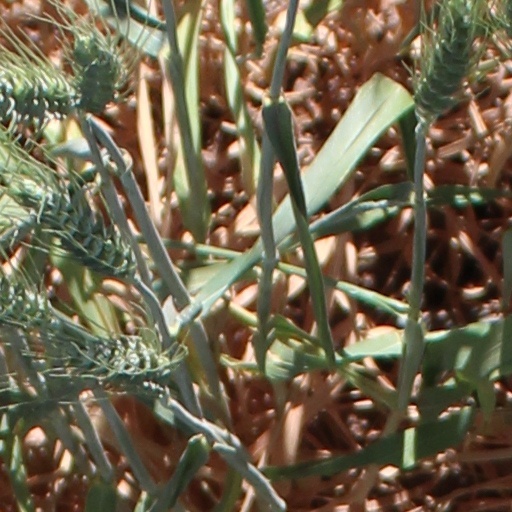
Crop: wheat